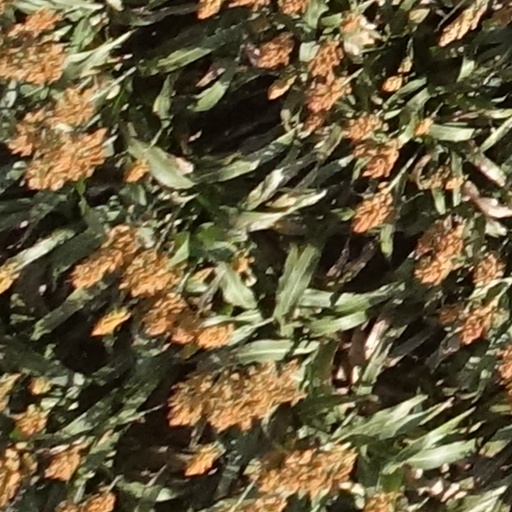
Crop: sorghum